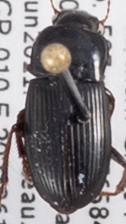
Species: Harpalus somnulentus
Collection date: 2021-06-16
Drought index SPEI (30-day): -0.86
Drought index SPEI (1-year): -2.09
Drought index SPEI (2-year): -1.01